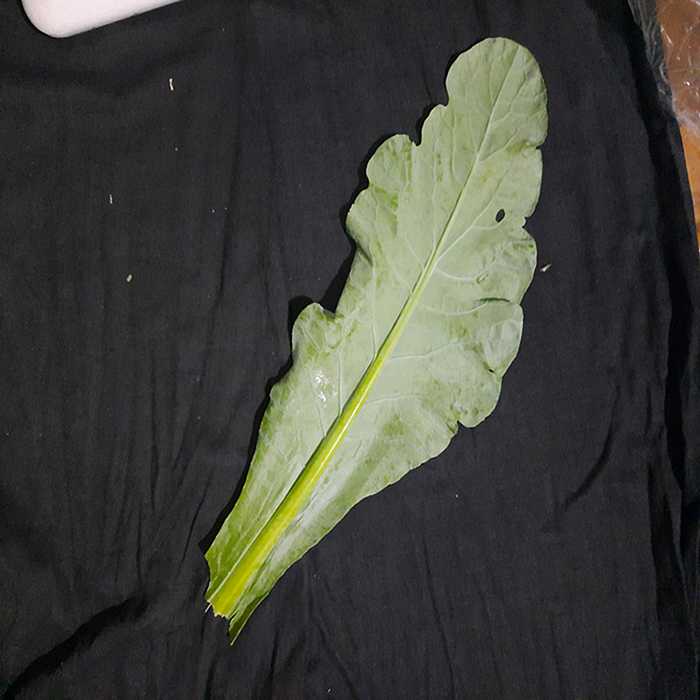
Plant: Cauliflower
Label: Fresh leaf